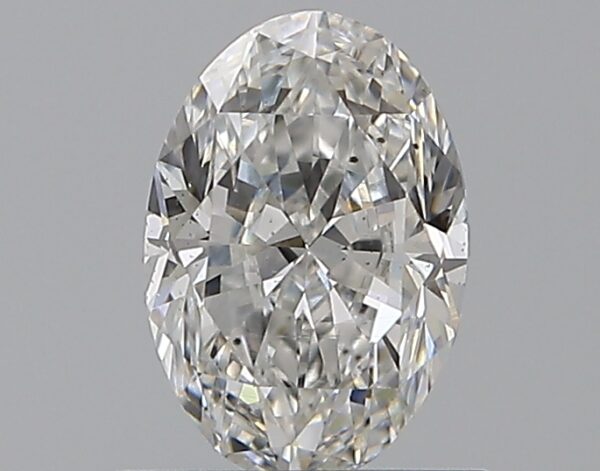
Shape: oval
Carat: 0.7
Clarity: SI1
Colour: F
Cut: GD
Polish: EX
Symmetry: VG
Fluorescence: N
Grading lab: GIA
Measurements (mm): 6.88 x 4.68 x 3.06